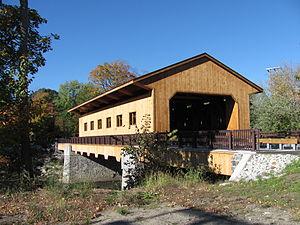
Pepperell est une municipalité du comté de Middlesex au Massachusetts, fondée en 1720.